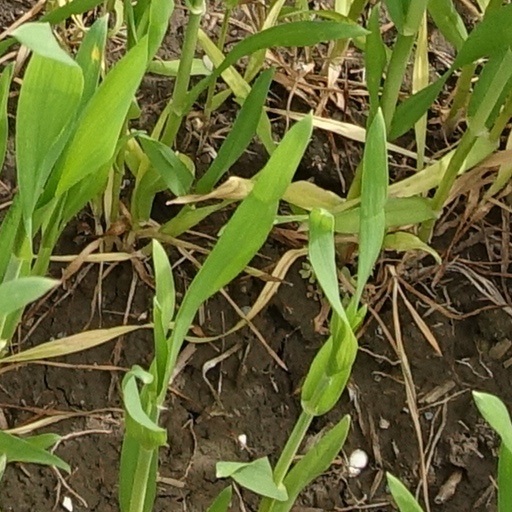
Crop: wheat